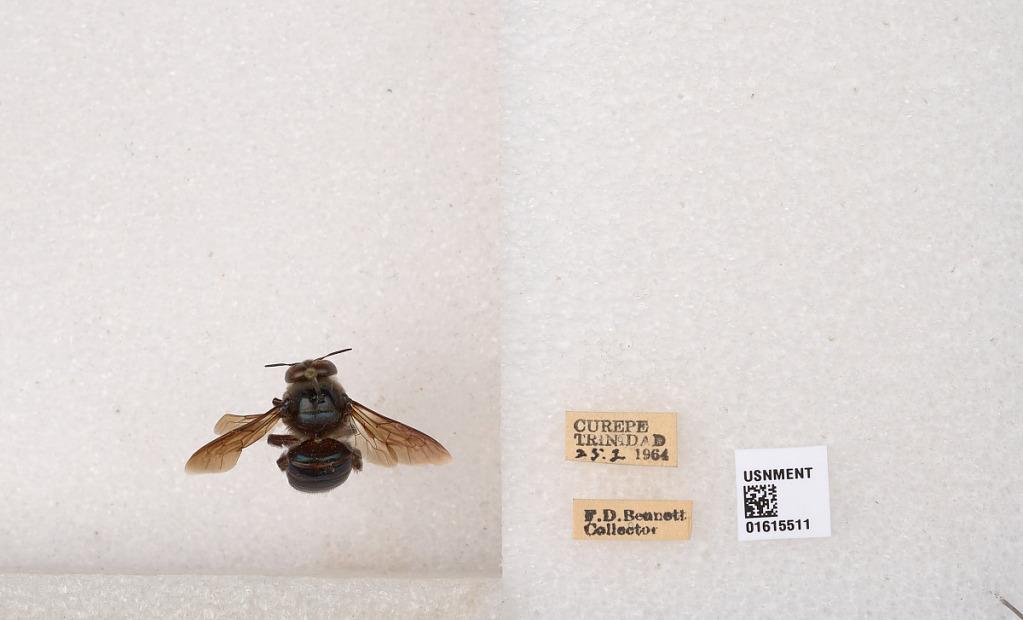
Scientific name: Xylocopa (Schonnherria) muscaria (Fabricius)
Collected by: F. Bennett
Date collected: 1964-2-25
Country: Trinidad and Tobago
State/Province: Tunapuna/Piarco
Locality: Curepe, Trinidad